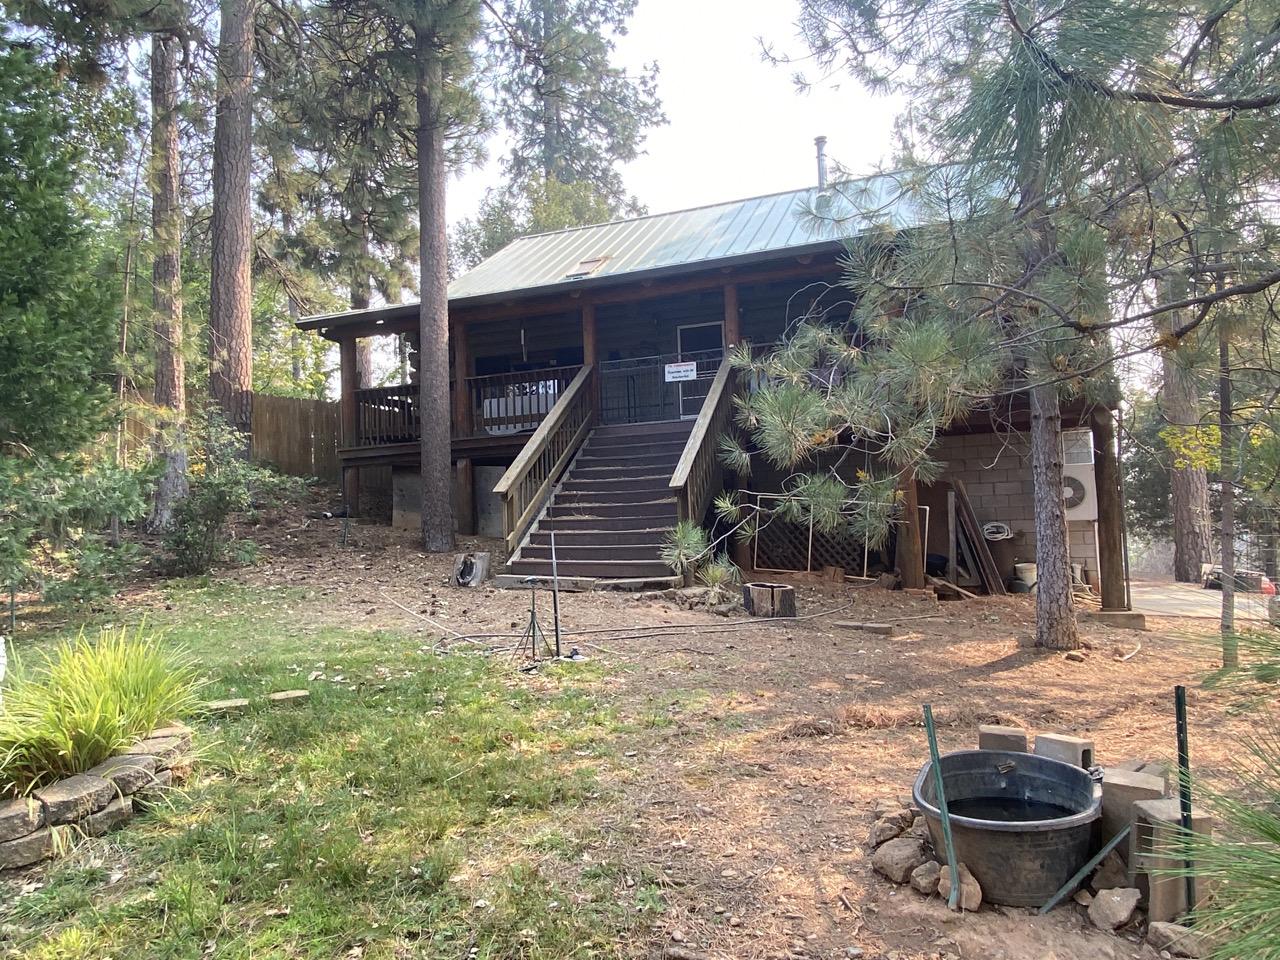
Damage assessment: no_damage